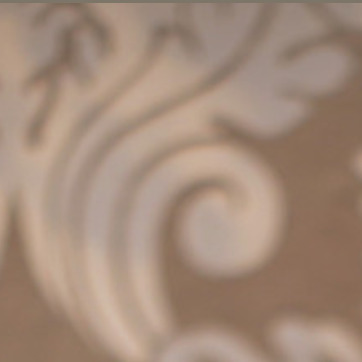
Material: wallpaper